Muhammad Iqbal

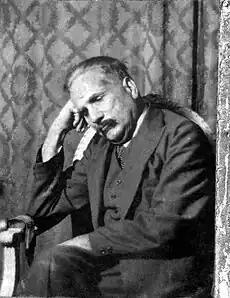
Muhammad Iqbal, then president of the Muslim League in 1930 and address deliverer

In 1933, after returning from a trip to Spain and Afghanistan, Iqbal suffered from a mysterious throat illness. He spent his final years helping Chaudhry Niaz Ali Khan to establish the Dar ul Islam Trust Institute at a Jamalpur estate near Pathankot, where there were plans to subsidize studies in classical Islam and contemporary social science. He also advocated for an independent Muslim state. Iqbal ceased practising law in 1934 and was granted a pension by the Nawab of Bhopal. In his final years, he frequently visited the Dargah of famous Sufi Ali Hujwiri in Lahore for spiritual guidance. After suffering for months from his illness, Iqbal died in Lahore on 21 April 1938. It is maintained that he breathed his last listening to a kafi of Bulleh Shah. His tomb is located in Hazuri Bagh, the enclosed garden between the entrance of the Badshahi Mosque and the Lahore Fort, and official guards are provided by the Government of Pakistan.